UC San Diego Health

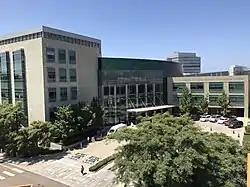
Moores Cancer Center in San Diego, California

Established in 1979, the Rebecca and John Moores UC San Diego Cancer Center is the region's only NCI-designated Cancer Center. It provides outpatient care for more than 200 cancer types and is a regional center for cancer research and clinical trials of the most promising cancer therapies.